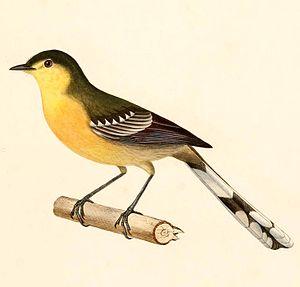
Stigmatura est un genre de passereaux de la famille des Tyrannidés. Il se trouve à l'état naturel en Amérique du Sud.